Daxiushan

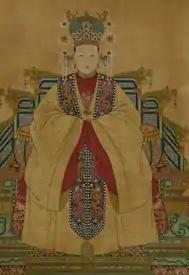
Empress Xiaoduan wearing a yellow dashan with a xiapei over her shoulders, Ming dynasty.

The was originally worn by empresses and imperials concubines as their ordinary clothing. However, it was later adopted by the aristocratic women who used it as part of their ceremonial attire. Commoners were not allowed to wear the and had to wear the beizi instead.